Ducrest Building

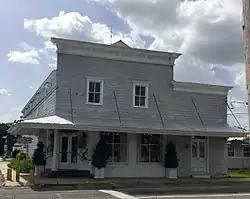

The Ducrest Building, also known as DeBaillon's Pharmacy, is a historic commercial building located at 100 West Main Street in Broussard, Louisiana, United States.